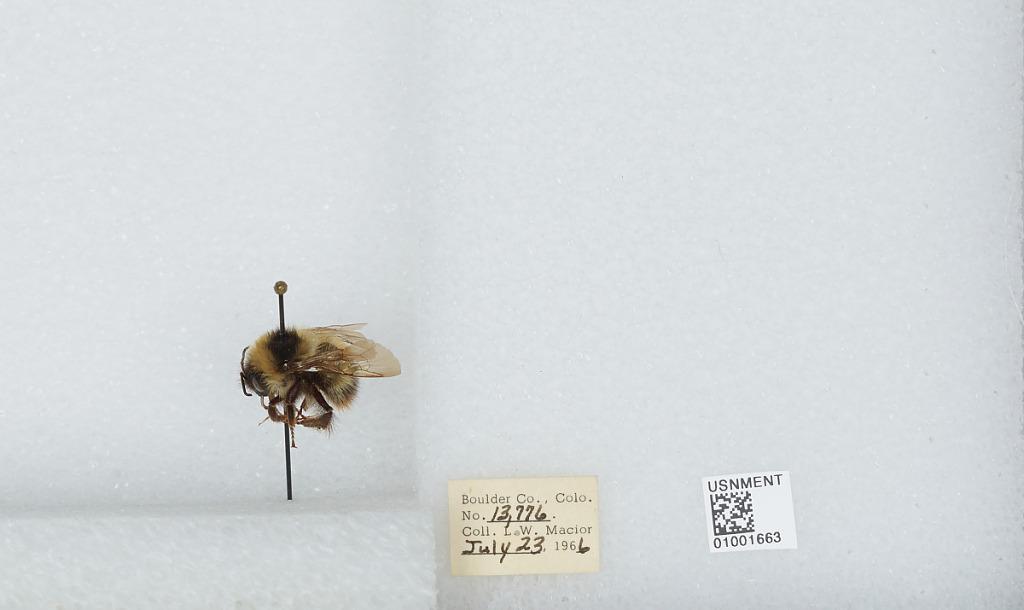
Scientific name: Bombus (Alpinobombus) balteatus Dahlbom
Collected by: L. Macior
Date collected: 1966-7-23
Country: United States
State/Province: Colorado
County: Boulder
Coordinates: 40.0275, -105.252